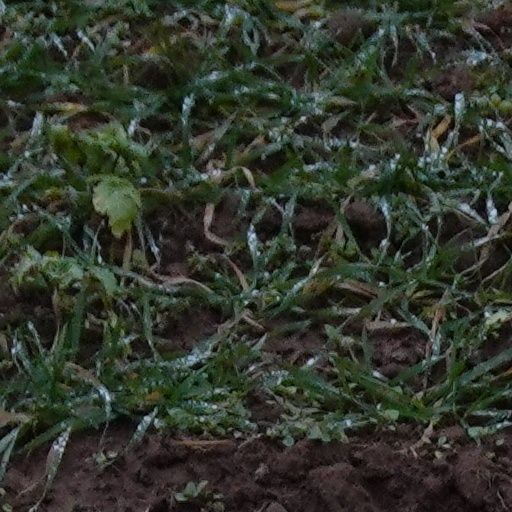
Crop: wheat